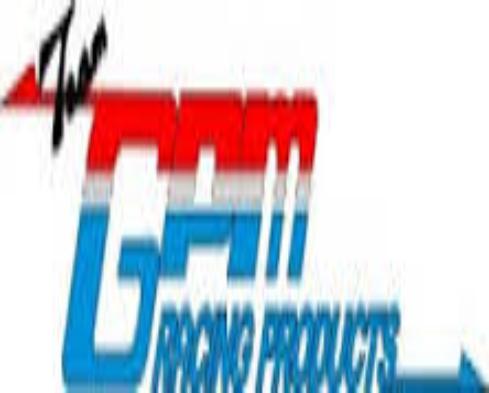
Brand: GPM
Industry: Electronic